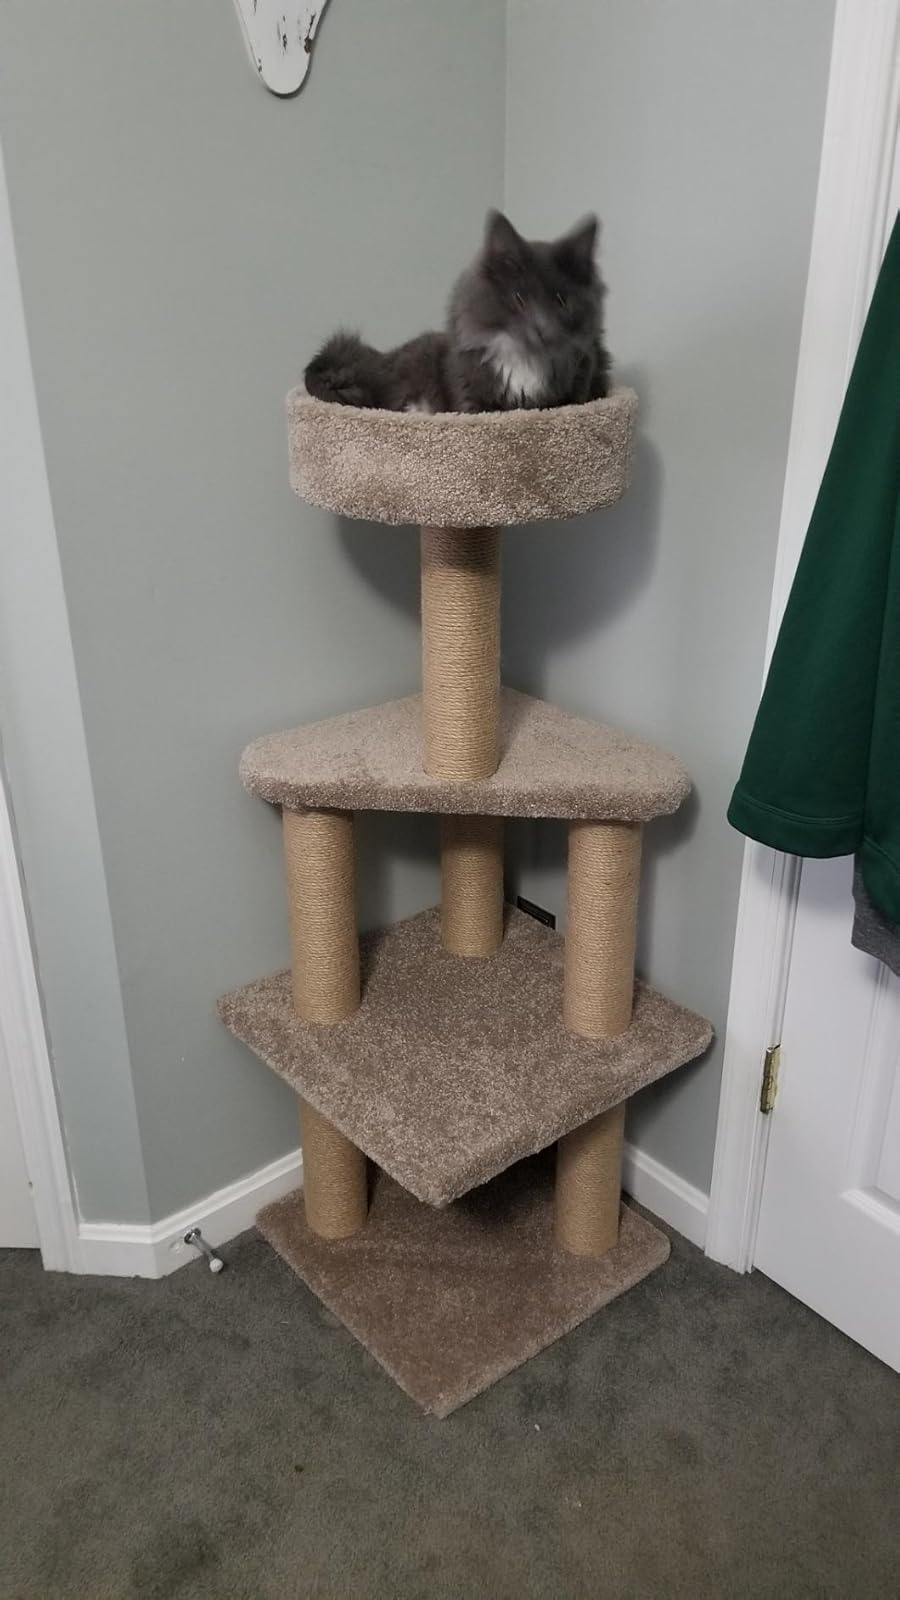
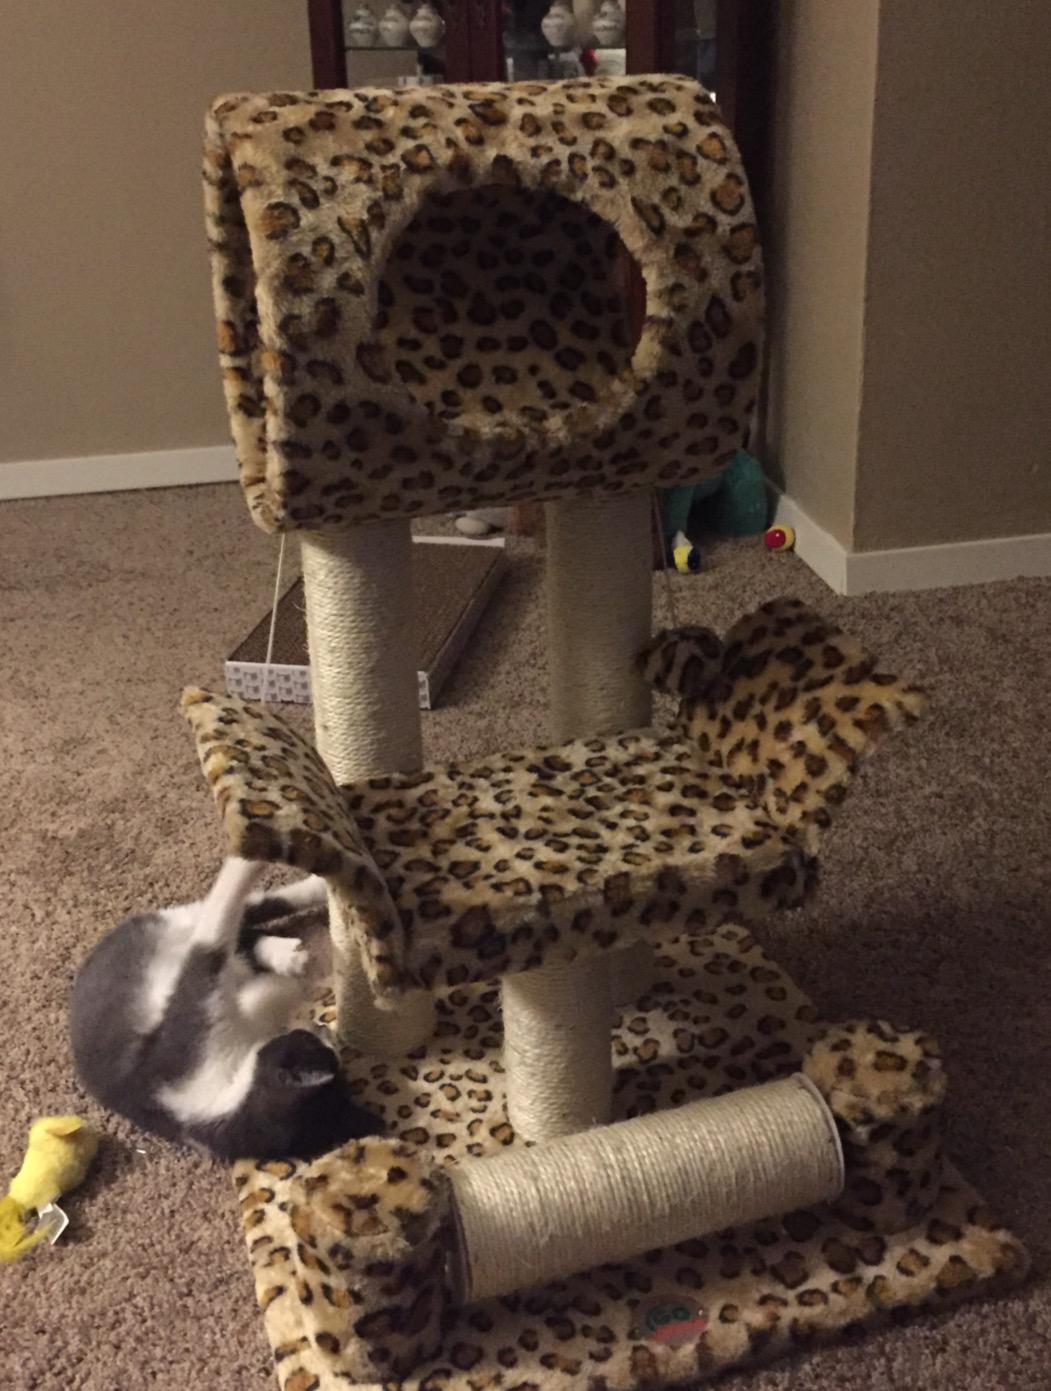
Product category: items_cat tree
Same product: no